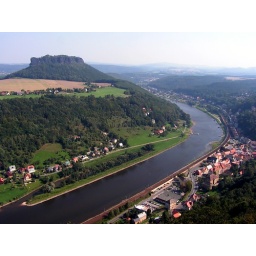
The river has eroded downwards through harder and softer layers of rocks shown by the varying slopes